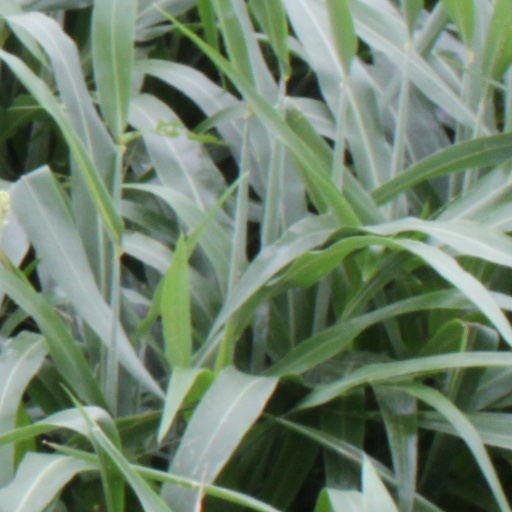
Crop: sorghum